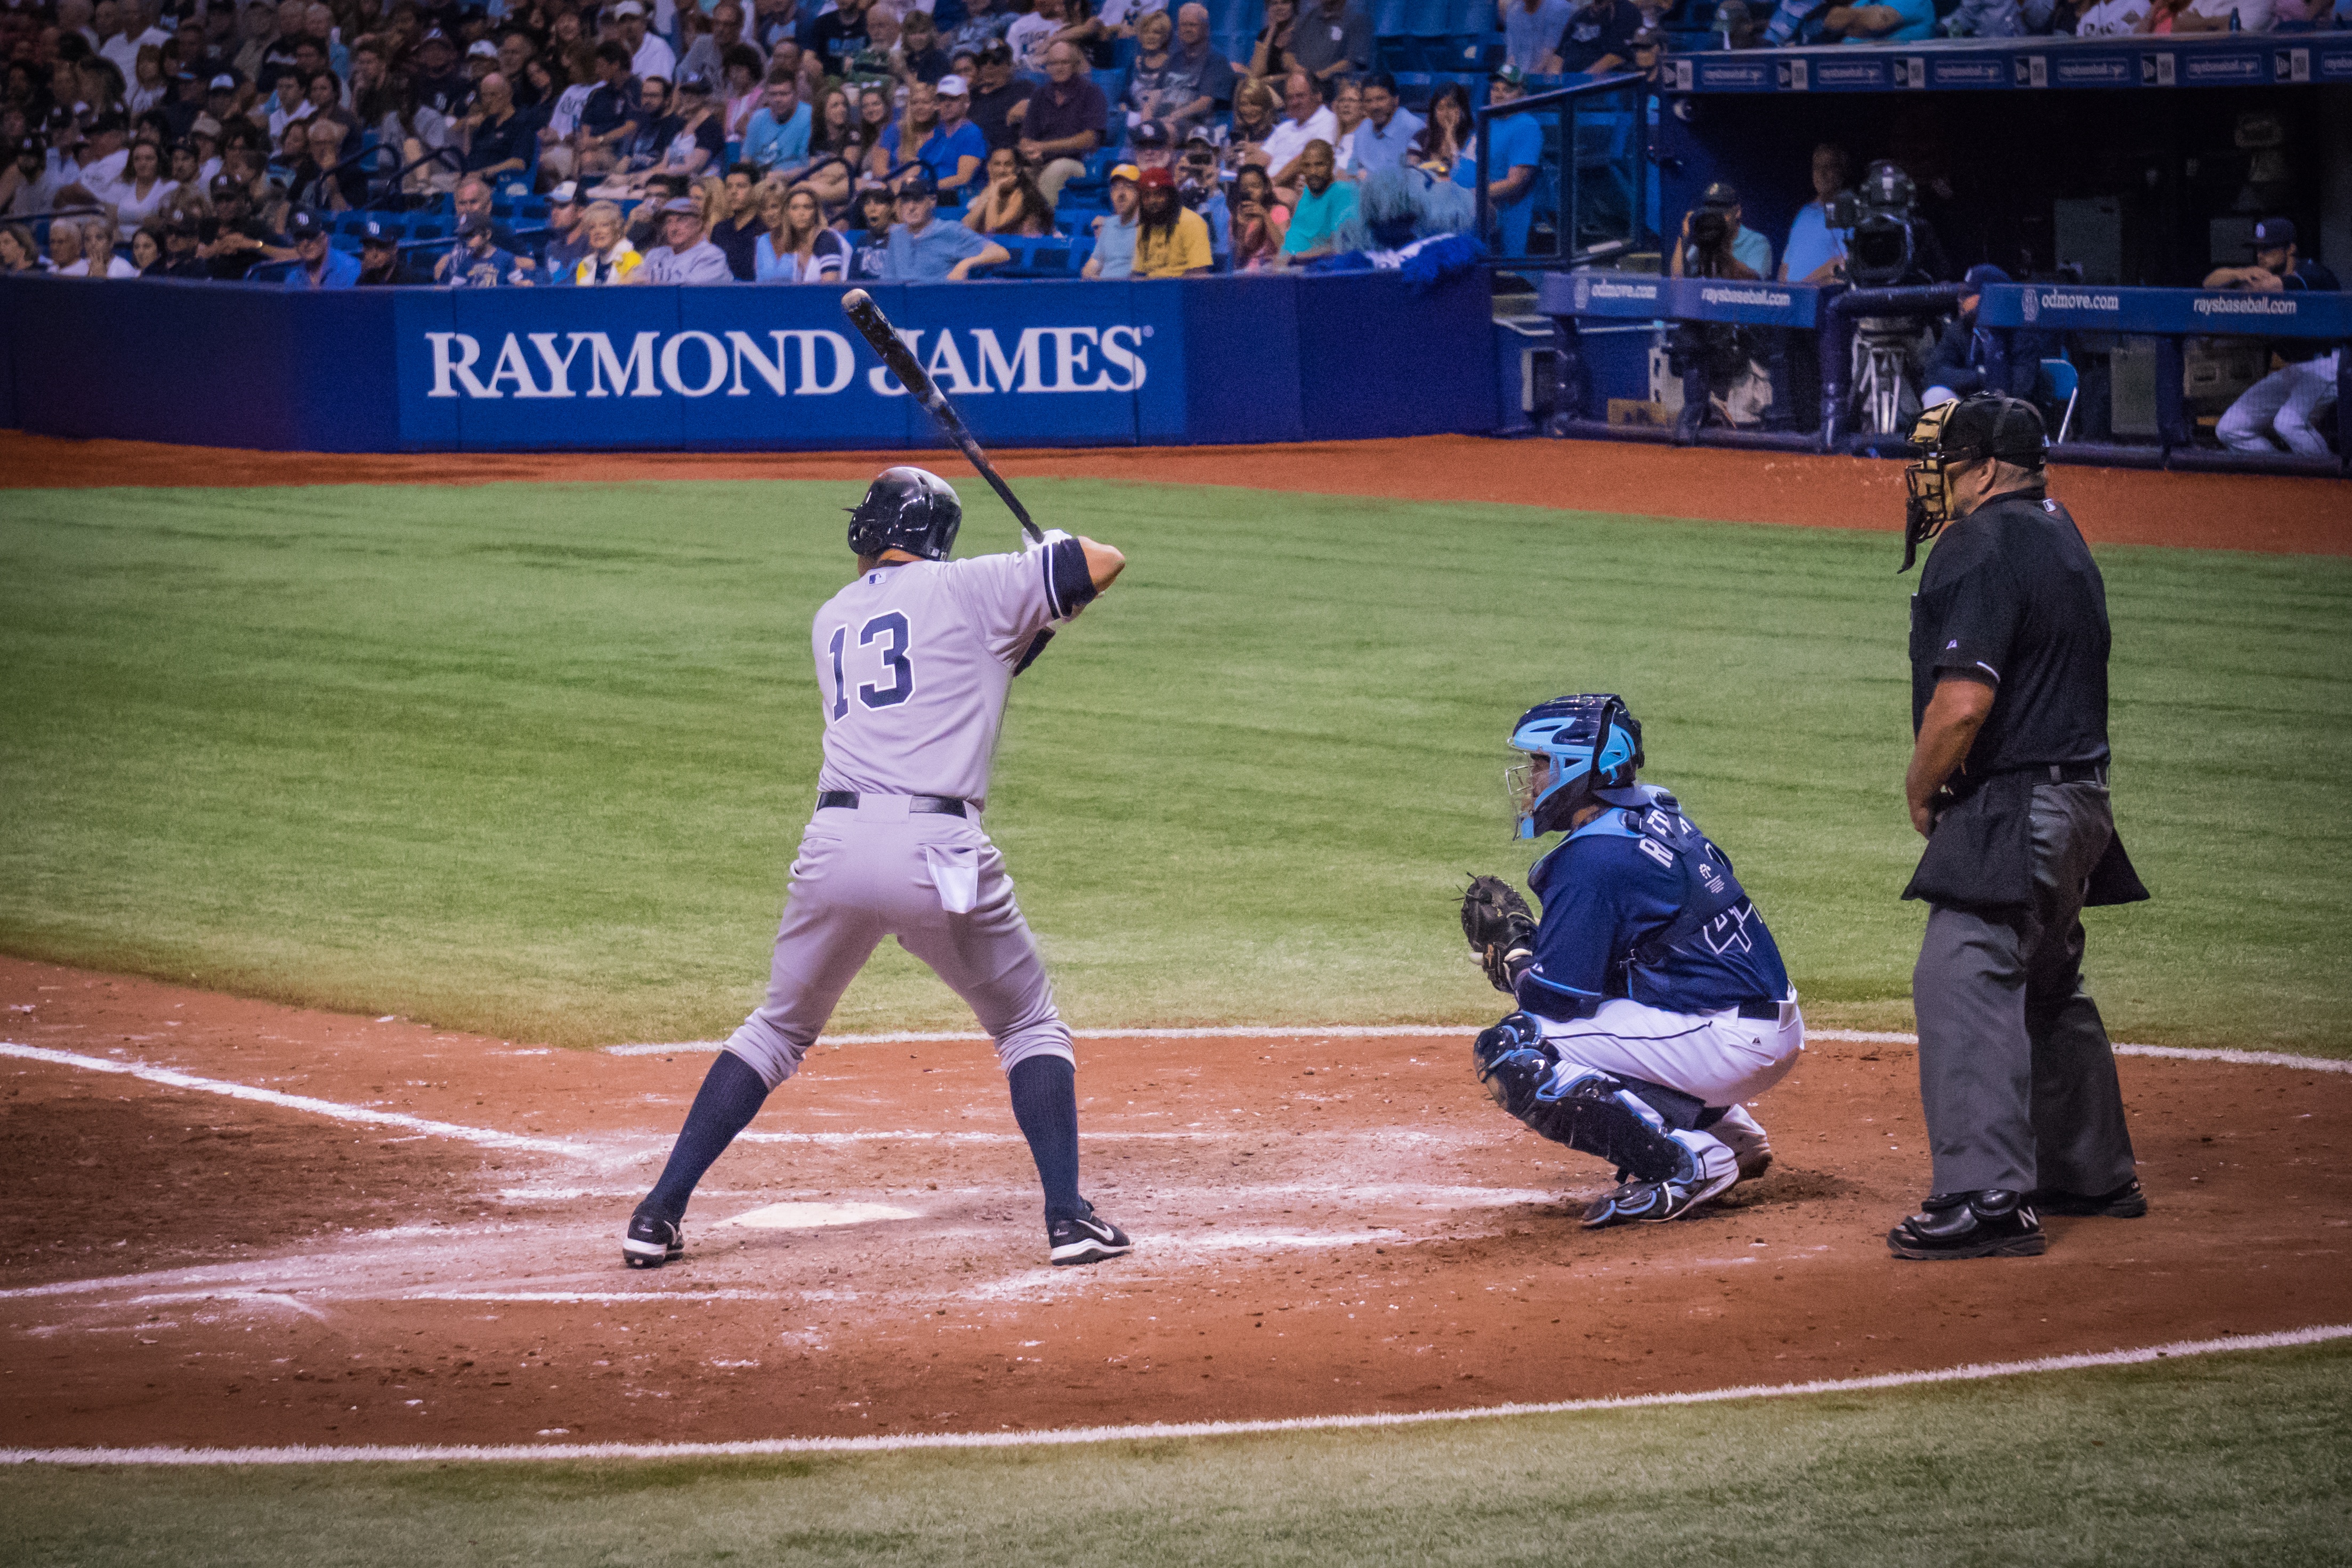
structure, baseball, stadium, baseball field, pitch, sports, pitcher, rays, championship, florida, baseball player, ball game, tampa bay, team sport, infielder, college baseball, sport venue, bat and ball games, baseball positions, alex rodriguez, a rod, yankees, on base, tropicana field